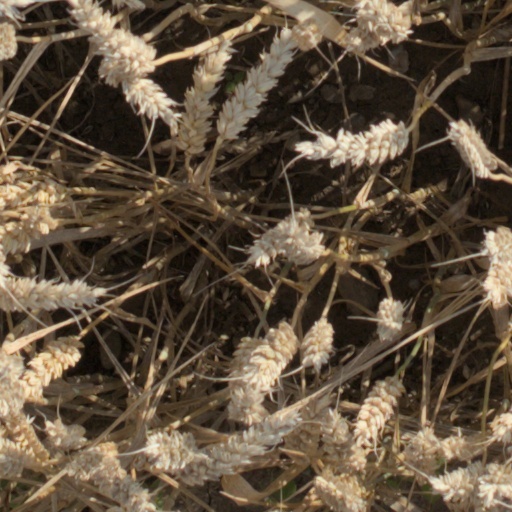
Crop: wheat